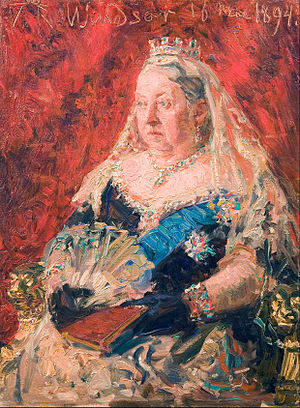
Laurits Tuxen / Repræsentationsstykker
Queen Victoria, 1894. 30,5×41 cm
Laurits Regner Tuxen var en dansk maler, billedhugger og professor ved Kunstakademiet.